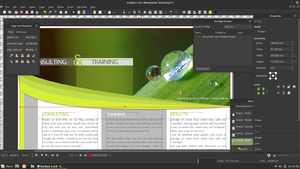
Scribus est un logiciel de publication assistée par ordinateur, distribué sous licence libre GNU GPL. Basé sur le framework multiplateforme Qt, il fonctionne nativement sur les systèmes UNIX, Linux, Mac OS X, Windows et OS/2. Il est connu pour son large éventail de fonctionnalités de mise en pages, comparable aux principales applications professionnelles dans le domaine de la PAO, telles que Adobe InDesign ou QuarkXPress.